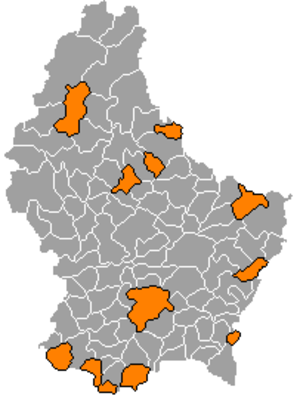
Cet article présente la liste des villes du Luxembourg, par ordre alphabétique. Bien qu'étant des villes, elles ne constituent pas des espaces urbains et bien que techniquement leur statut soit différent de celui des communes, la différence est inexistante dans la pratique. De plus, à l'exception d'Esch-sur-Alzette, Differdange, Dudelange et Luxembourg-ville, elles sont pour la plupart des communes de moins de 10 000 habitants.